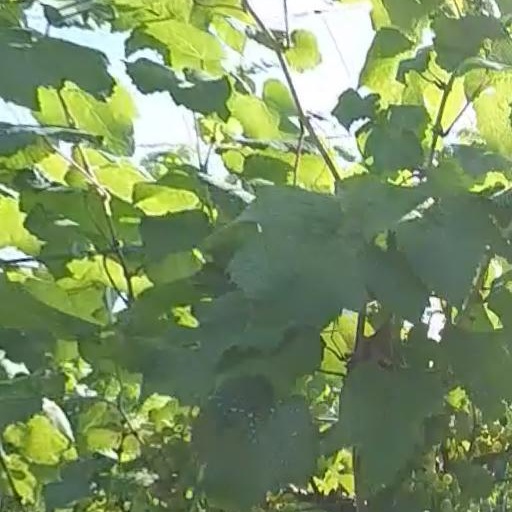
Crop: grape